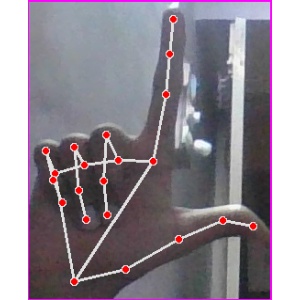
अक्षर: ल